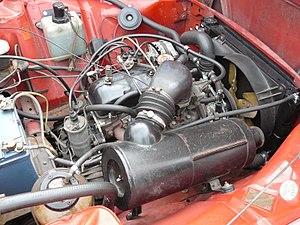
La Renault 12 est une automobile de catégorie 7 CV, à traction, dotée d'un moteur 4 cylindres en ligne en porte-à-faux avant et d'un essieu arrière rigide. Les concurrentes françaises de la R 12 sont les Citroën GS, Peugeot 304 et Simca 1100. En 1973, la Renault 12 est la voiture la plus vendue en France. La voiture moyenne de la Régie Renault a été surtout produite en France à l'usine de Flins. Les coupés Renault 15 et 17 sont des dérivés. La Renault 12 fut désignée ainsi parce qu'elle était équipée d'un « moteur Cléon-Fonte » de 1 289 cm³.